Antoine Changuion

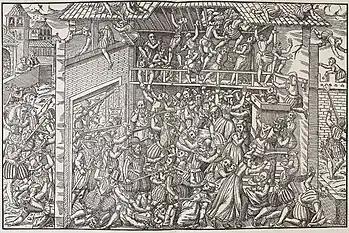
Massacre of Vassy (1562)

Due to the financial problems of Antoine 's parents, François Daniël Changuion (politician, diplomat, including the first Dutch ambassador in the US, and elevated to the Dutch nobility in 1815 for his role as secretary of the provisional government, the Triumvirate of 1813 under Van Hogendorp) and Henriëtta Wilhelmina Hartingh (daughter of a prominent Leidener, son and namesake of governor Nicolaas Hartingh, and Louise Ernestine Meyners) they left public life and in 1820 moved to Germany and for the next 30 years lived in Offenbach am Main, where Antoine at an early age came to learn and admire the German language and its literature. He also learned French and English, eventually teaching both in Frankfurt. Later he gave lessons in Amsterdam in German, French, and English, while he studied Latin and Greek at the same time. In 1828 as a student in literature and theology at the University of Leiden he began his writing career.